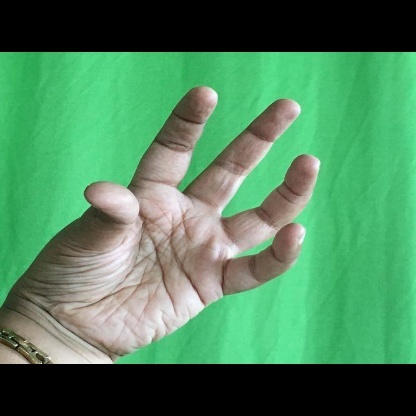
Mudra: Padmakosha